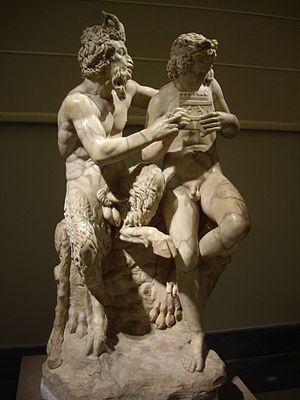
Le bouc, mâle de la chèvre, est un mammifère herbivore ruminant. Il est doté d'une forte charge symbolique.